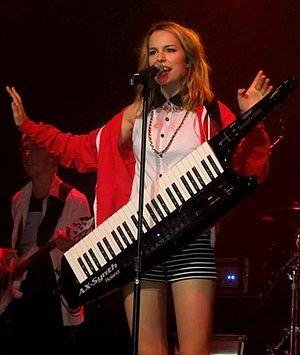
Bridgit Mendler est une actrice, chanteuse, auteure-compositrice-interprète et musicienne américaine née le 18 décembre 1992 à Washington.